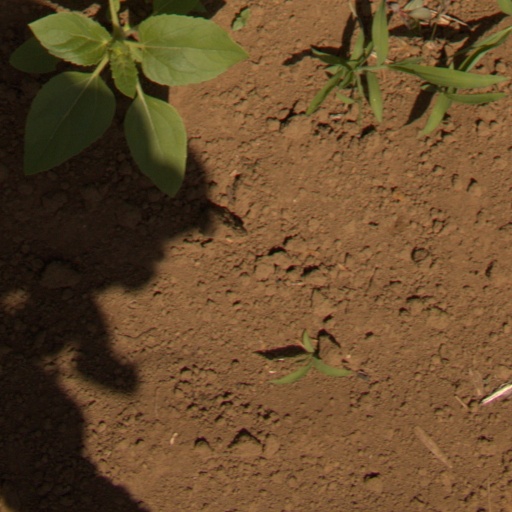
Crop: Jerusalem artichoke